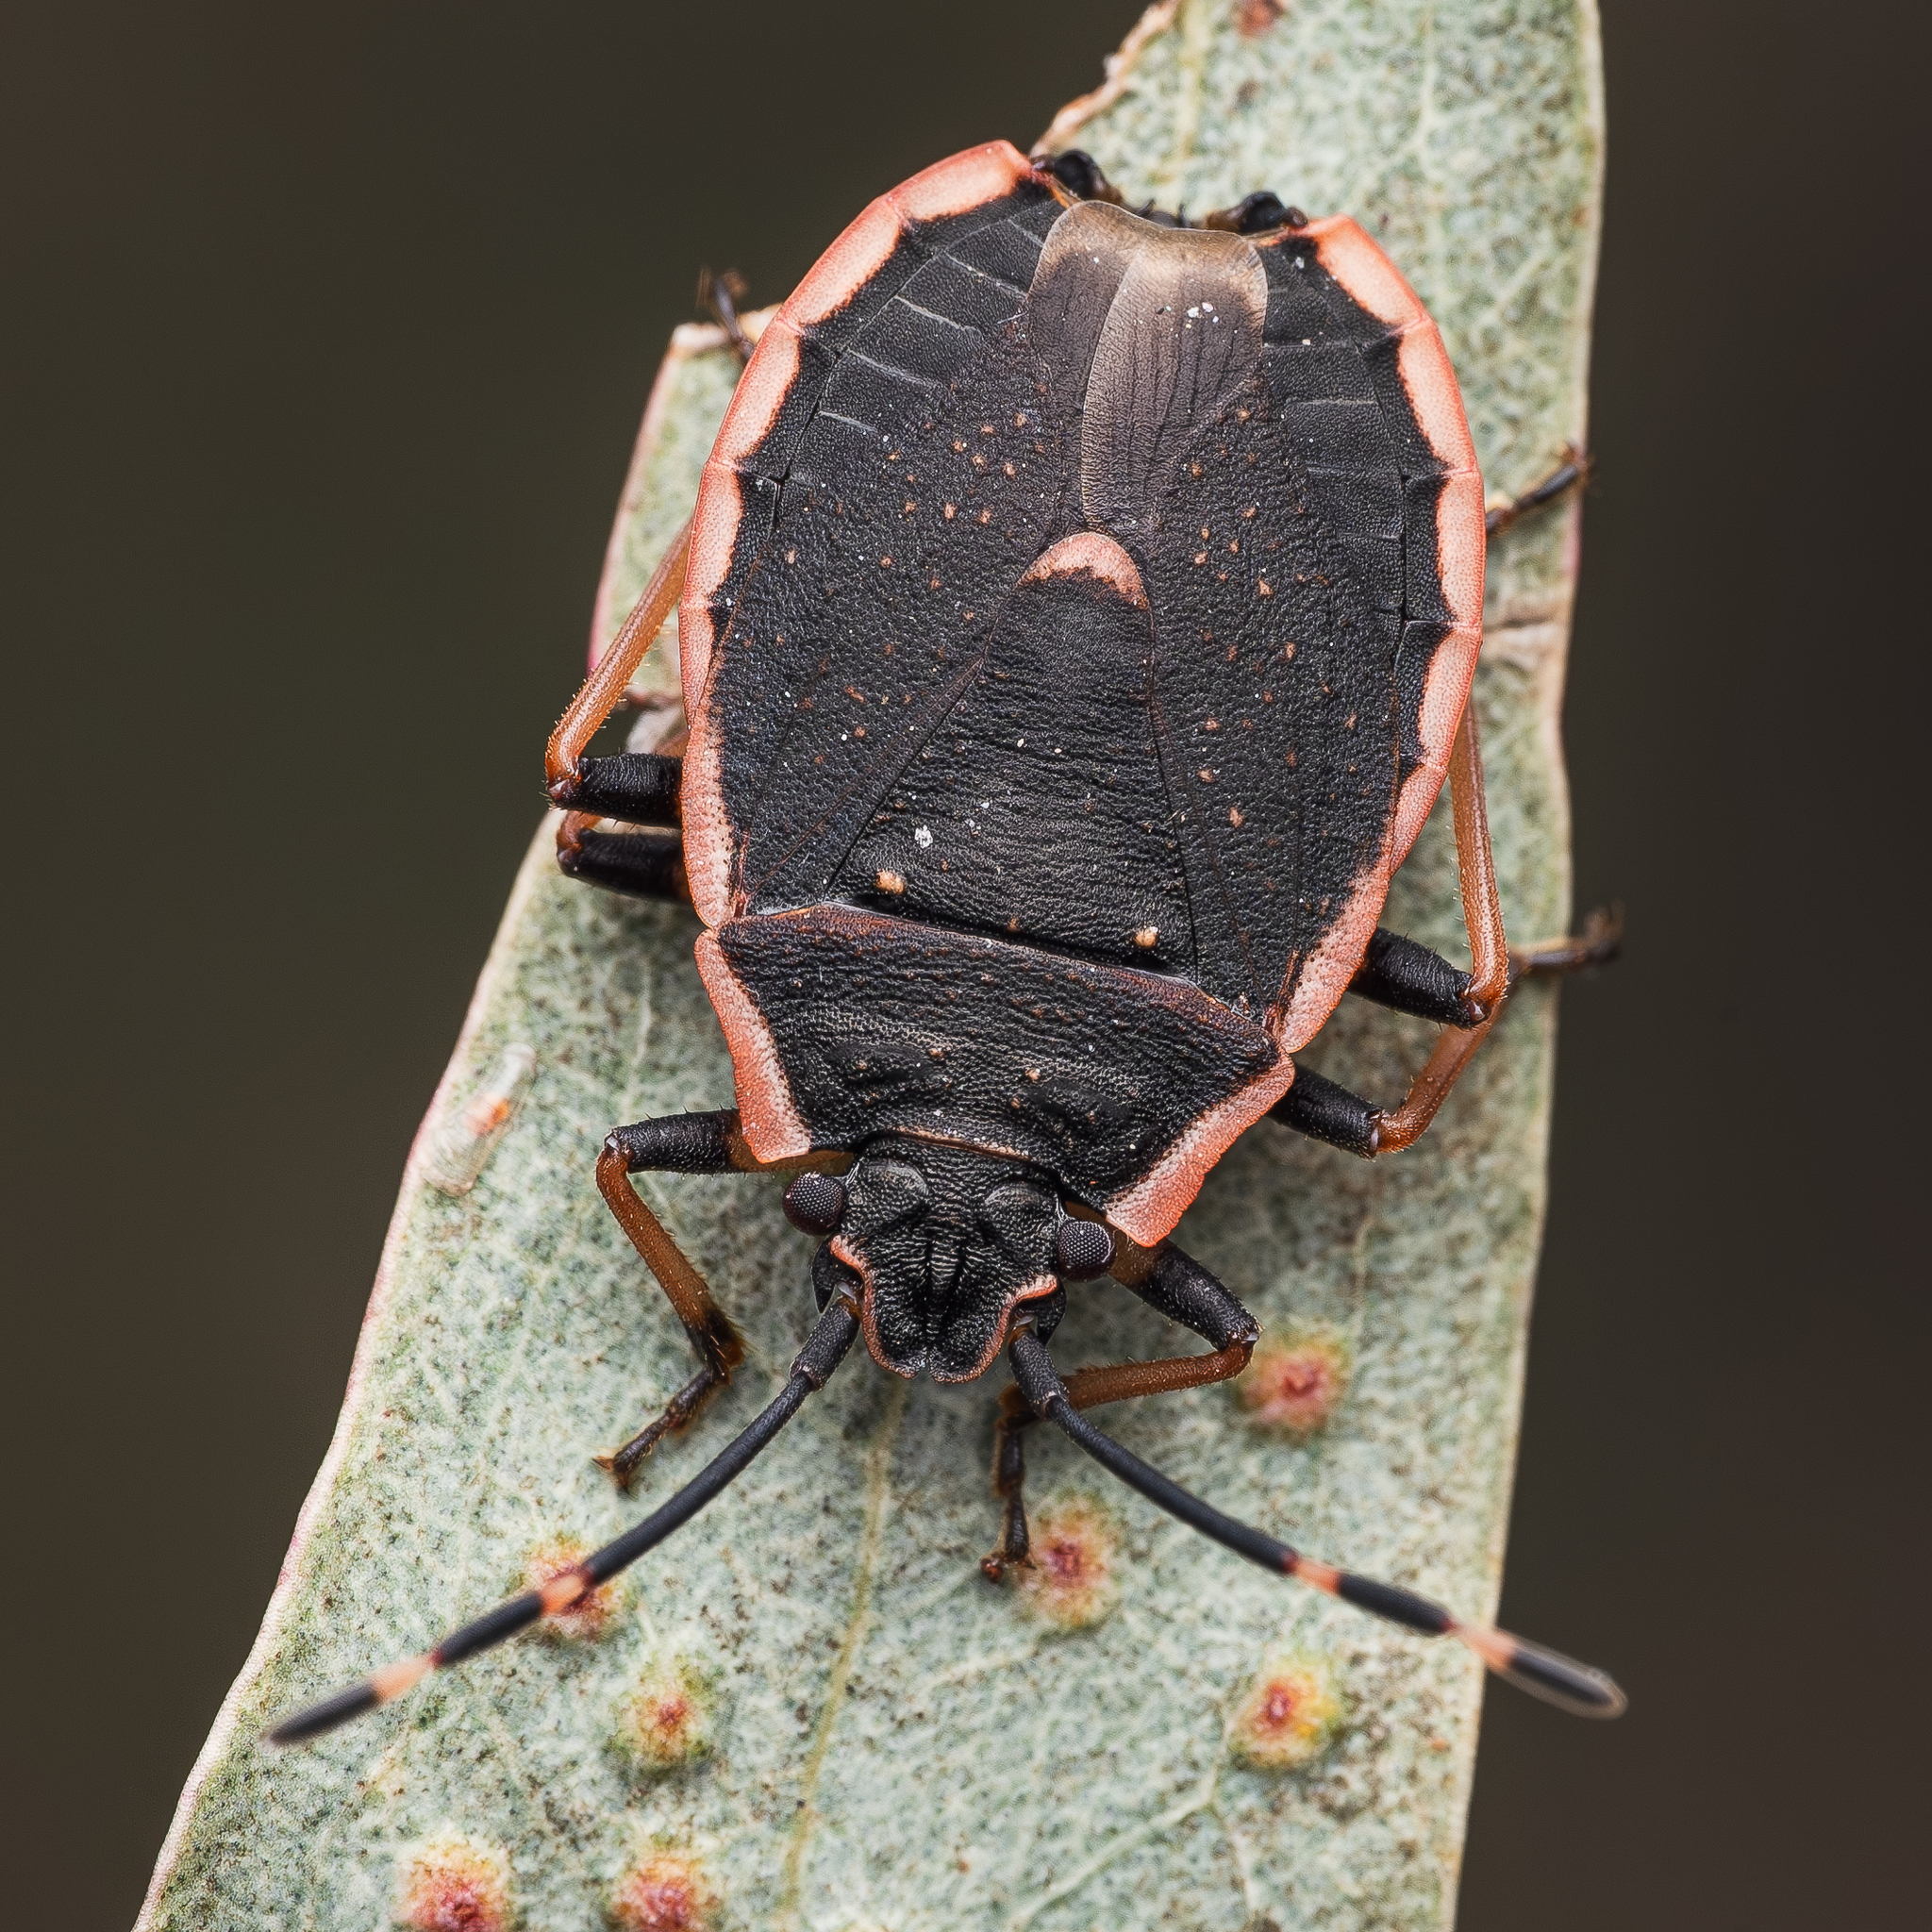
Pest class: stink_bug